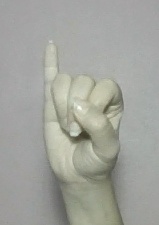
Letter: meem